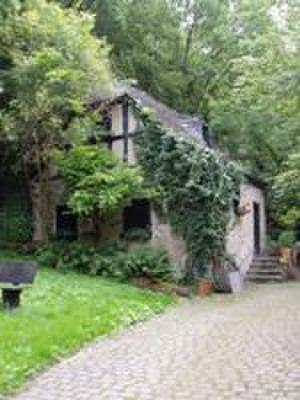
La Kolliger Mühle est un moulin à eau dans l’Eifel en Allemagne, situé à Kollig, à 30 km à l'ouest de Coblence et à 13 km de la Moselle. Le moulin de la Kolliger Mühle est mis en mouvement par l'eau d’une petite rivière : l'Elz. C'est un des nombreux moulins dans l'Eifel. D'autres moulins à eau dans les environs immédiats sont la Gehringer Mühle et l'Ölmühle.